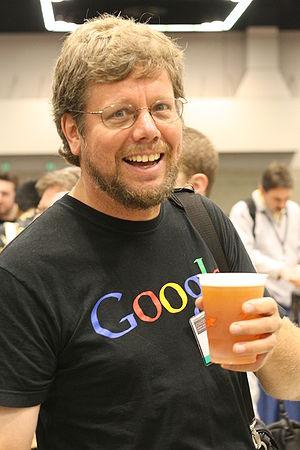
Guido van Rossum créateur de Python au OSCON 2006.
Python est un langage de programmation interprété, multi-paradigme et multiplateformes. Il favorise la programmation impérative structurée, fonctionnelle et orientée objet. Il est doté d'un typage dynamique fort, d'une gestion automatique de la mémoire par ramasse-miettes et d'un système de gestion d'exceptions ; il est ainsi similaire à Perl, Ruby, Scheme, Smalltalk et Tcl.
Septembre